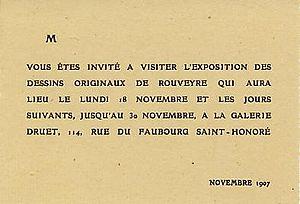
Catalogue de l´exposition de dessins originaux de Rouveyre à la galerie Eugène Druet, en 1907
Eugène Druet, né le 26 juin 1867 à Paris, et mort dans la même ville le 21 janvier 1916, est un photographe et galeriste français.